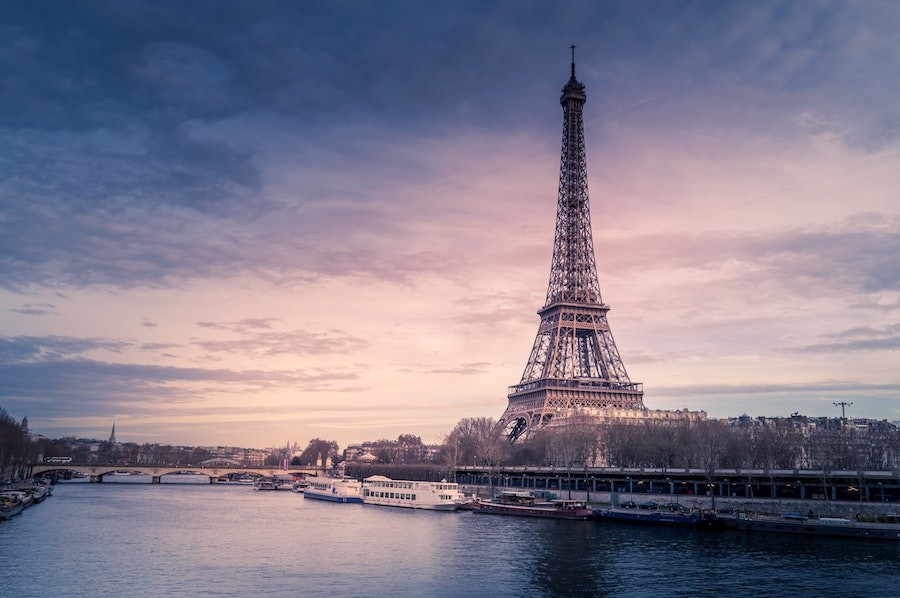
Landmark: Eiffel Tower